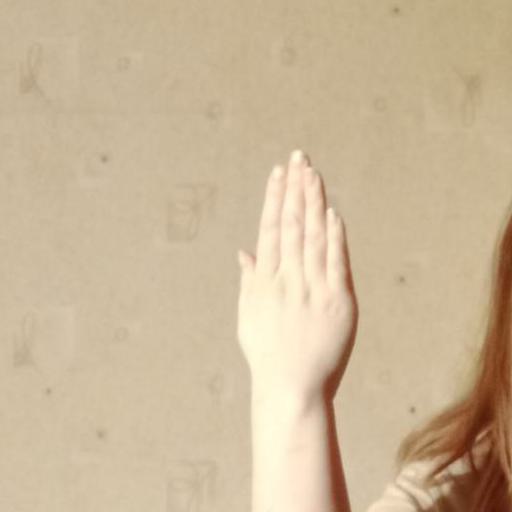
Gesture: stop_inverted